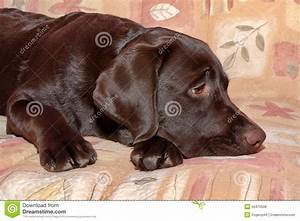
Label: dog